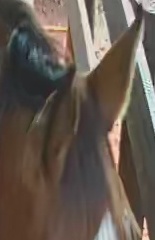
Face region: ears (position_of_ears)
Pain indicator: not_present